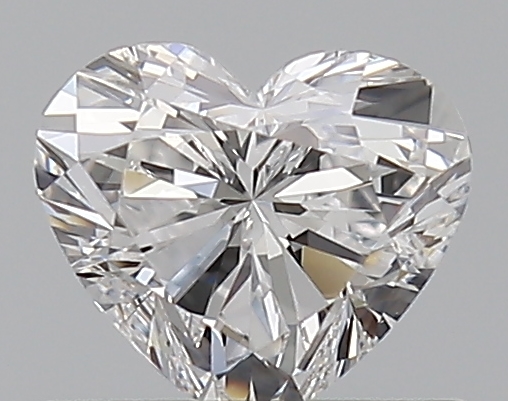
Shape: heart
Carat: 0.5
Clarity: VS2
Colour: D
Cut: VG
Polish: EX
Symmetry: GD
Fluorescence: F
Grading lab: GIA
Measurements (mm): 4.78 x 5.47 x 3.16